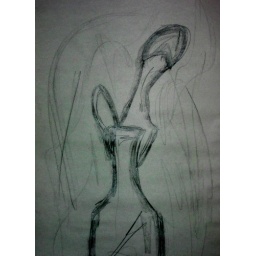
getting tired and running out of steam- this came from looking at the (now) dead flowers in the vase in the bathroom